Creosote

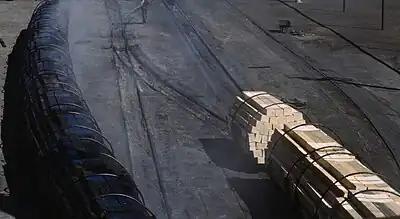
Wood railroad ties before (right) and after (left) infusion with creosote, being transported by railcar at a facility of the Santa Fe Railroad, in Albuquerque, New Mexico, in March 1943. This U.S. wartime governmental photo reports that "The steaming black ties in the [left of photo]... have just come from the retort where they have been infused with creosote for eight hours." Ties are "made of pine and fir... seasoned for eight months" [as seen in the untreated railcar load at right].

Creosote is a category of carbonaceous chemicals formed by the distillation of various tars and pyrolysis of plant-derived material, such as wood, or fossil fuel. They are typically used as preservatives or antiseptics.